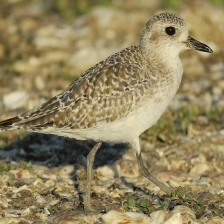
Species: GREY PLOVER
Scientific name: PLUVIALIS SQUATAROLA